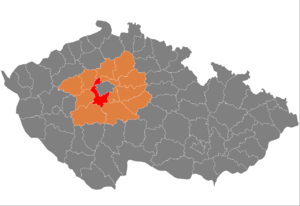
Le district de Prague-Ouest est un des 12 districts de la région de Bohême-Centrale, en Tchéquie. Son chef-lieu est la ville de Prague.